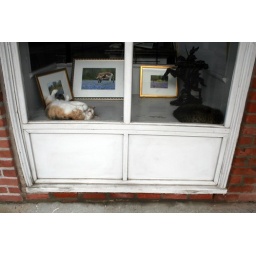
two cats in brick store house window